Psychos in Love

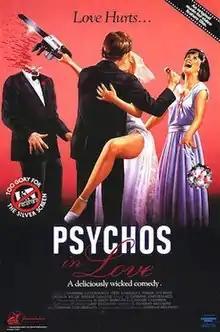
Film poster

Psychos in Love is a 1987 American black comedy horror film directed by Gorman Bechard.